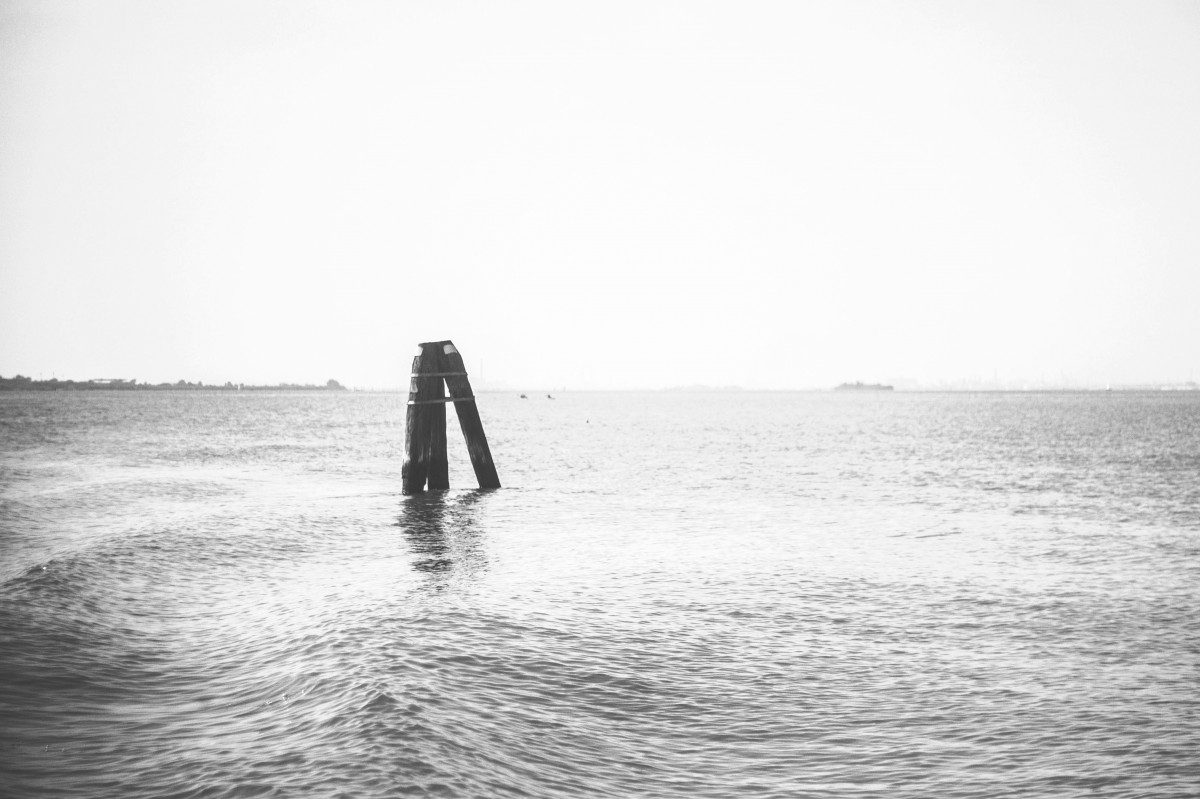
Tags: coast, water, ocean, horizon, black and white, shore, surfboard, photograph, monochrome photography, atmospheric phenomenon, wind wave